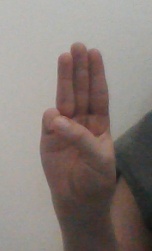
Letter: thaa